Global surveillance disclosures (1970–2013)

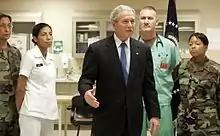
On January 1, 2006, President Bush emphasized that "This is a limited program designed to prevent attacks on the United States of America. And I repeat, limited."

In 2006, further details of the NSA's domestic surveillance of U.S. citizens was provided by "USA Today". The newspaper released a report on May 11, 2006 detailing the NSA's "massive database" of phone records collected from "tens of millions" of U.S. citizens. According to "USA Today", these phone records were provided by several telecom companies such as AT&T, Verizon, and BellSouth. AT&T technician Mark Klein was later revealed as major source, specifically of rooms at network control centers on the internet backbone intercepting and recording all traffic passing through. In 2008 the security analyst Babak Pasdar revealed the existence of the so-called "Quantico circuit" that he and his team had set up in 2003. The circuit provided the U.S. federal government with a backdoor into the network of an unnamed wireless provider, which was later independently identified as Verizon.